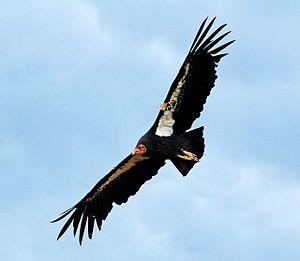
Le Condor de Californie est une espèce de grand oiseaux charognards, qui vit sur la côte occidentale des États-Unis et en Arizona.